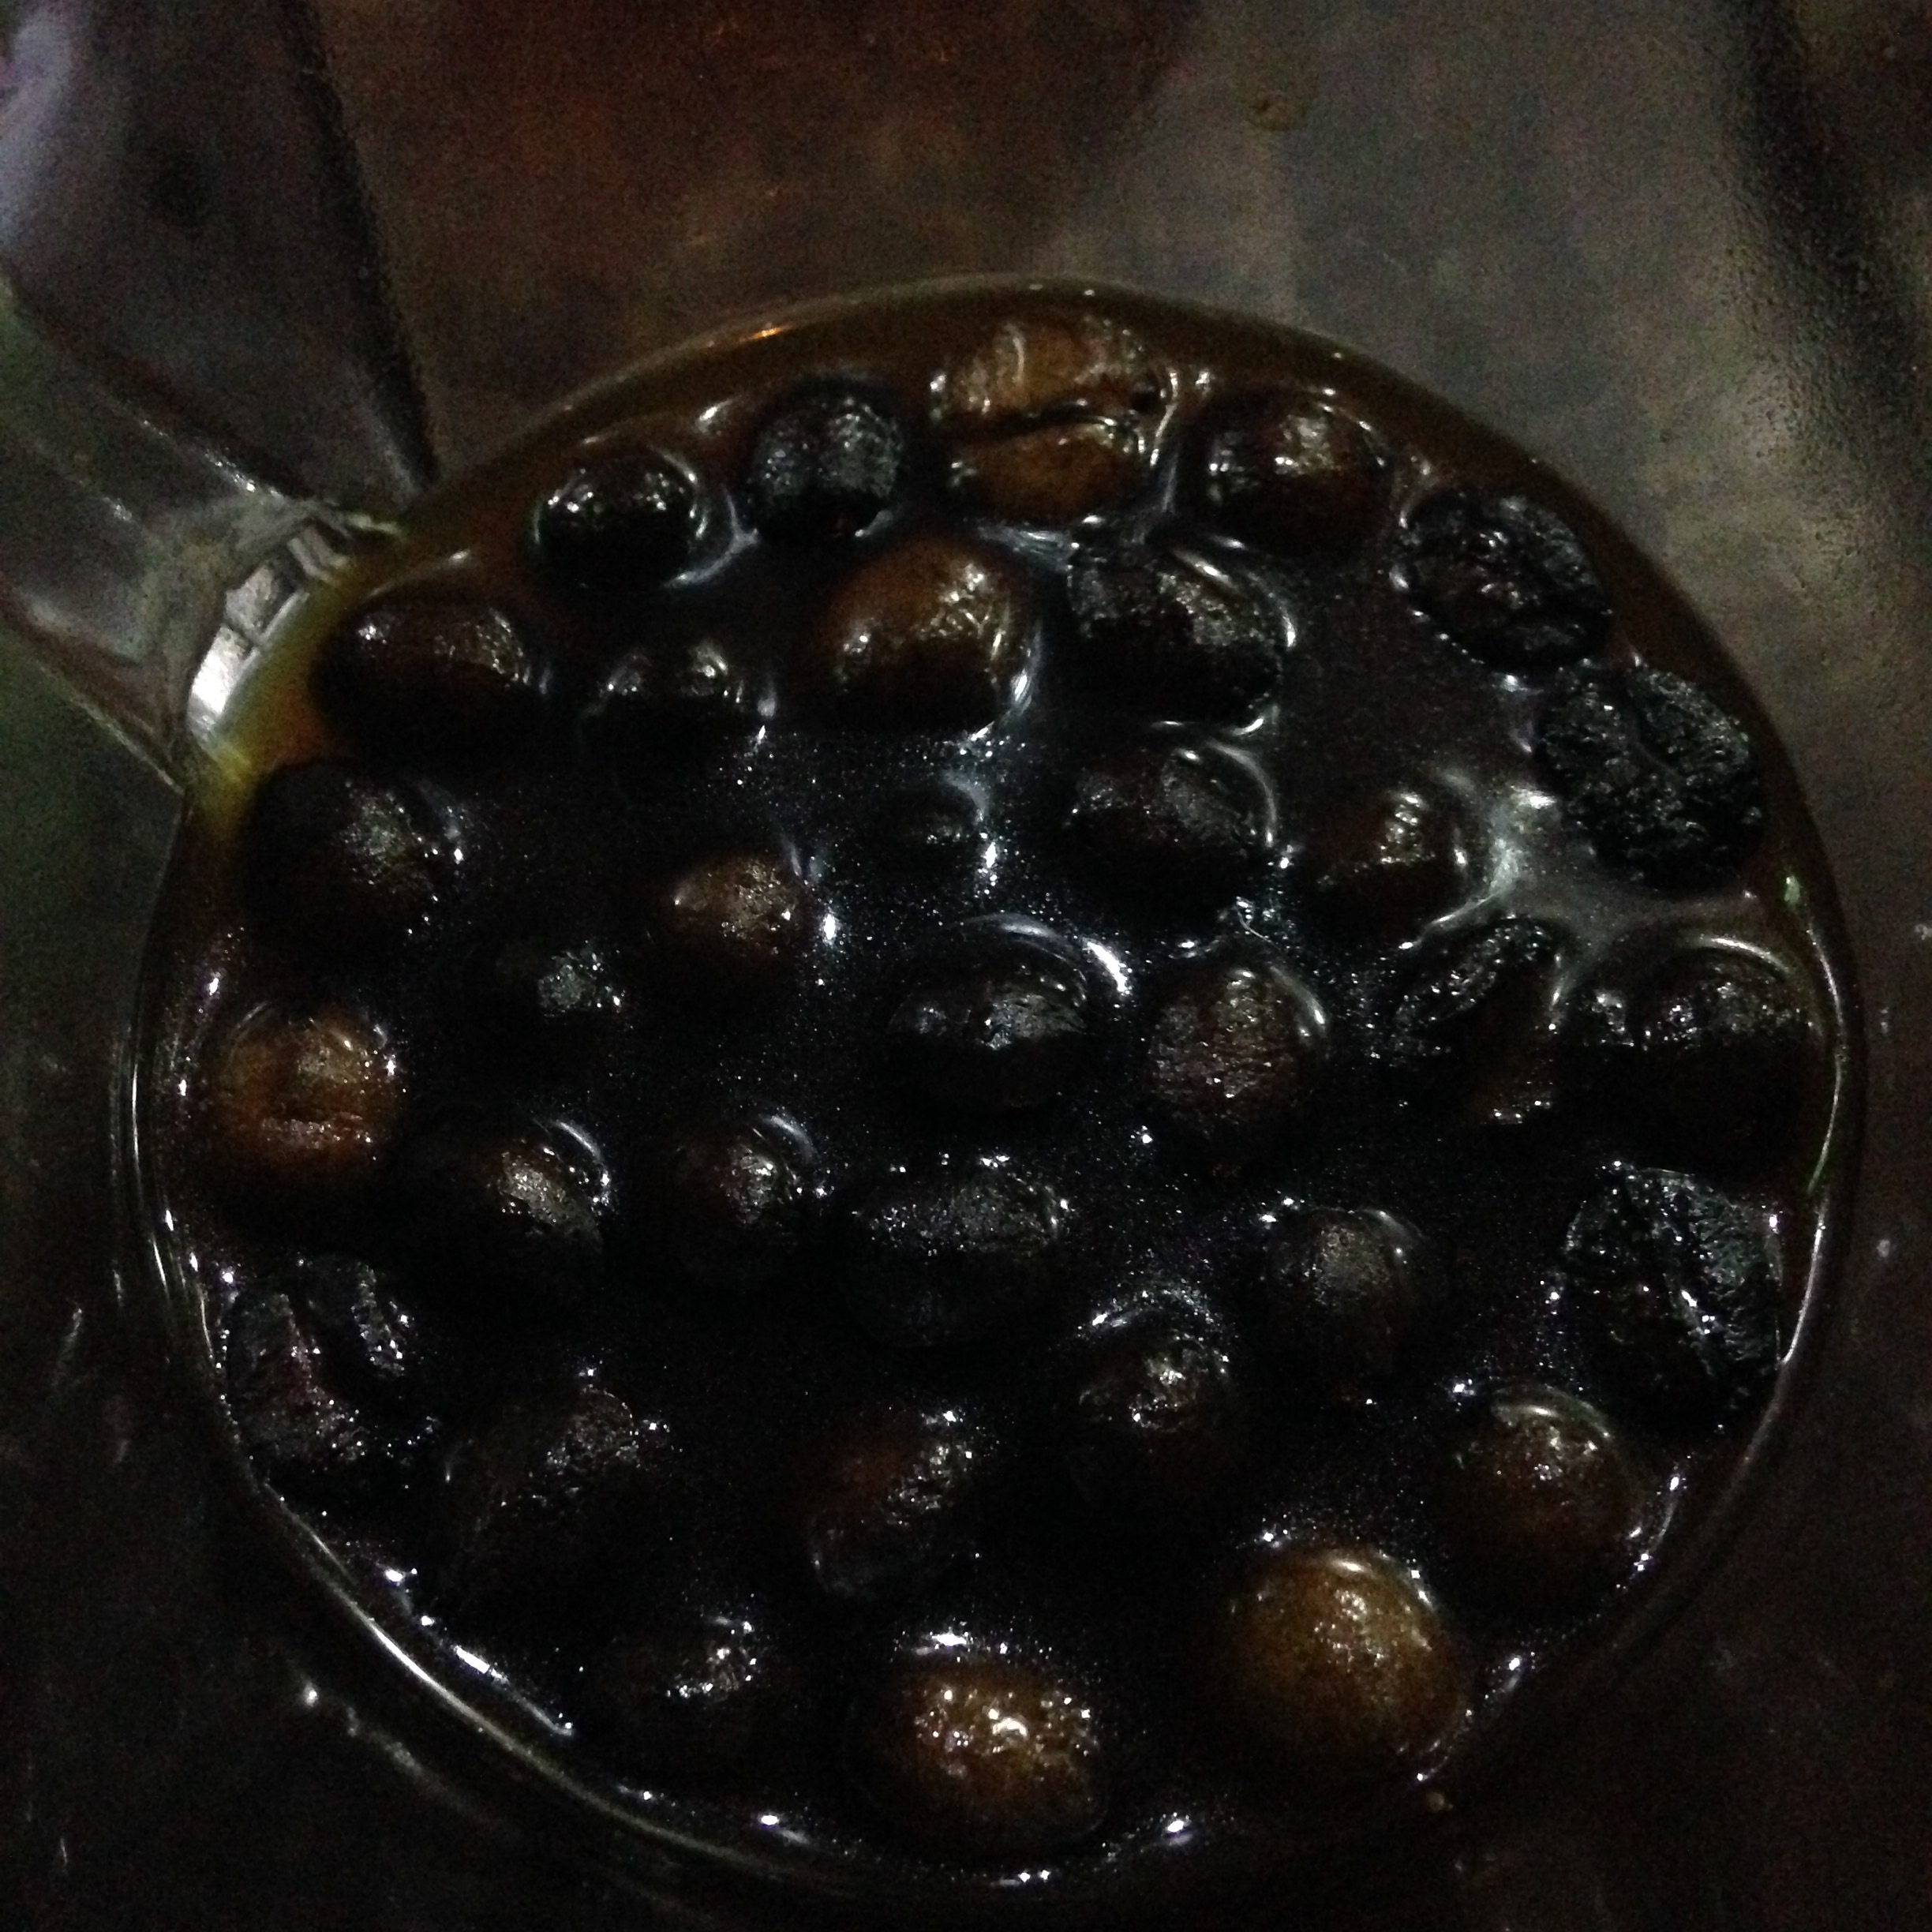
plant, fruit, berry, food, produce, blackberry, flowering plant, land plant